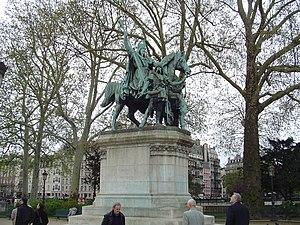
Charlemagne et ses Leudes est une statue située sur le parvis Notre-Dame - place Jean-Paul-II, dans le 4ᵉ arrondissement de Paris, en France. Elle est l'œuvre des sculpteurs français Charles Rochet et Louis Rochet et du fondeur d'art Fonderie Thiébaut Frères.
Le parvis Notre-Dame - place Jean-Paul-II est une place de Paris située en face de la cathédrale Notre-Dame.